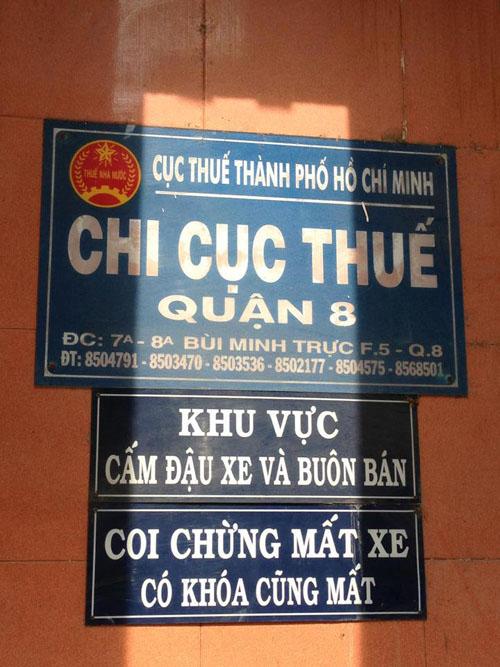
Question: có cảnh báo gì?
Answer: có cảnh báo coi chừng mất xe